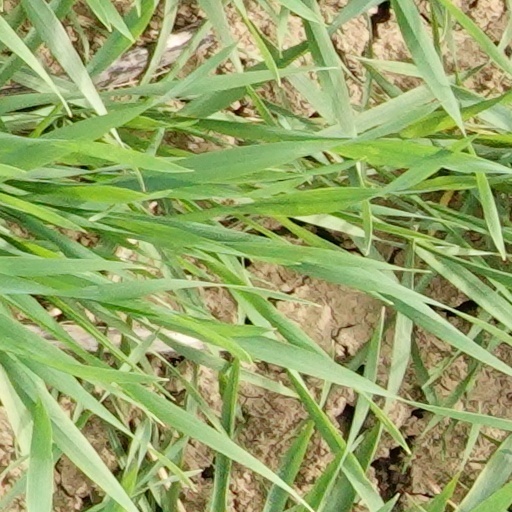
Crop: wheat